Question: Please indicate a possible affordance area of the bed that can be used for lying down
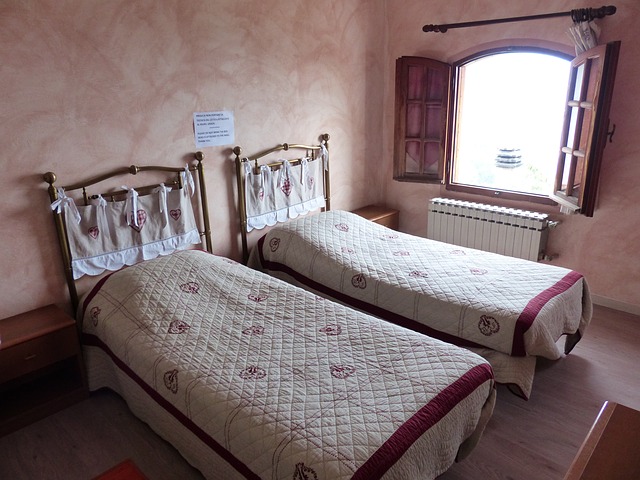
Answer: [92.5, 242.5, 473.5, 467.5]